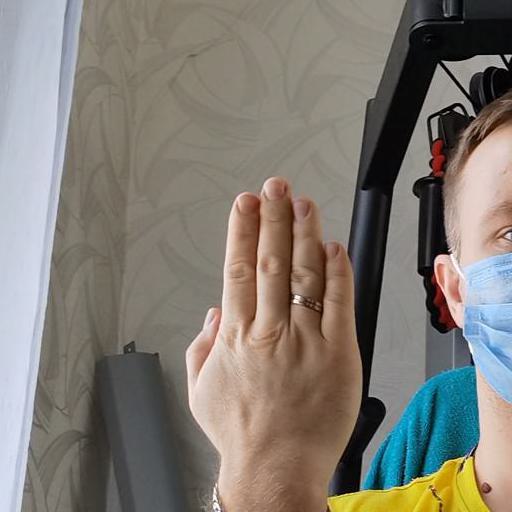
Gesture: stop_inverted